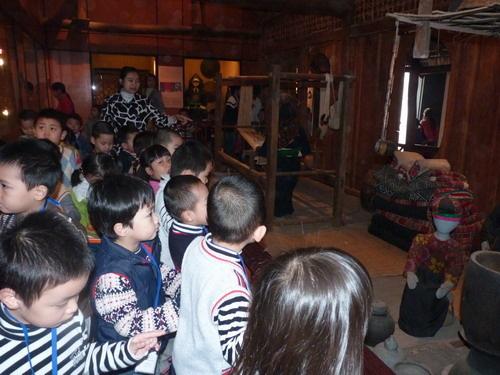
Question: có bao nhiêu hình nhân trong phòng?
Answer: có một hình nhân trong phòng